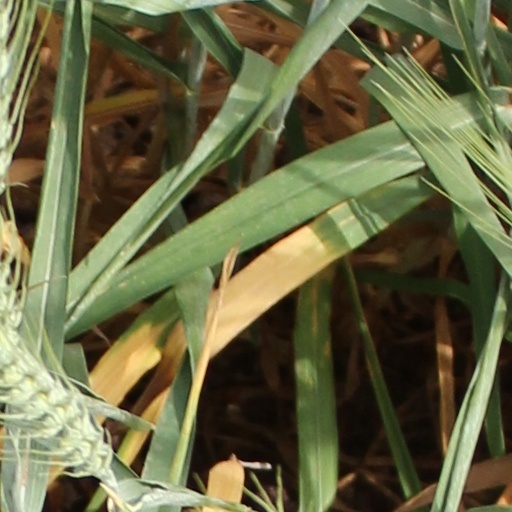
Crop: wheat